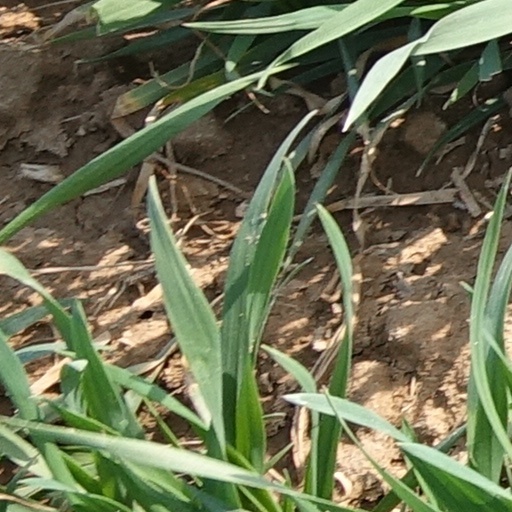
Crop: wheat